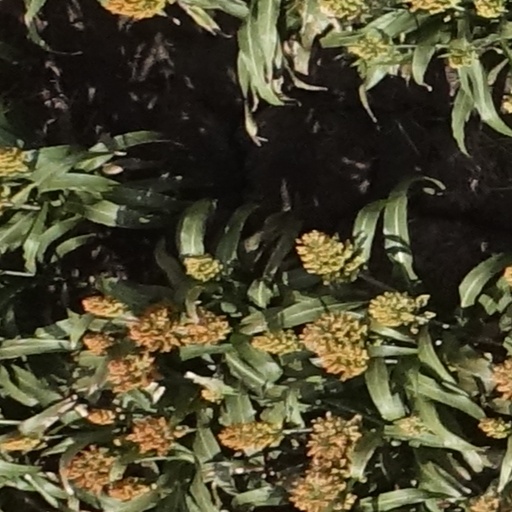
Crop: sorghum